Alice in Borderland

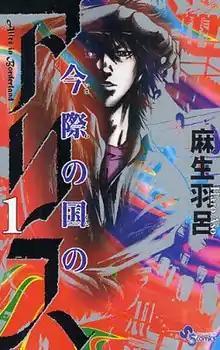
First volume cover, featuring Ryohei Arisu

is a Japanese manga series written and illustrated by Haro Aso. It was first serialized in Shogakukan's manga magazine "Shōnen Sunday S" from November 2010 to March 2015, and later moved to "Weekly Shōnen Sunday", where it ran from April 2015 to March 2016. Its chapters were collected in 18 volumes. "Alice in Borderland" was adapted into a three-episode original video animation (OVA), released from October 2014 to February 2015.